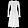
Label: Dress